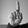
ASL letter: D